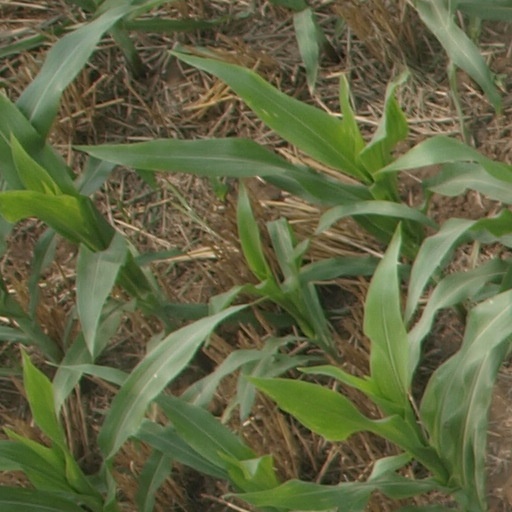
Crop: maize; corn